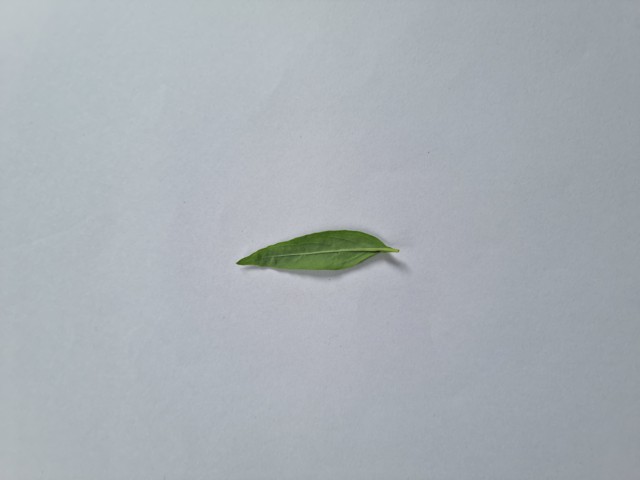
Plant: kalomegh